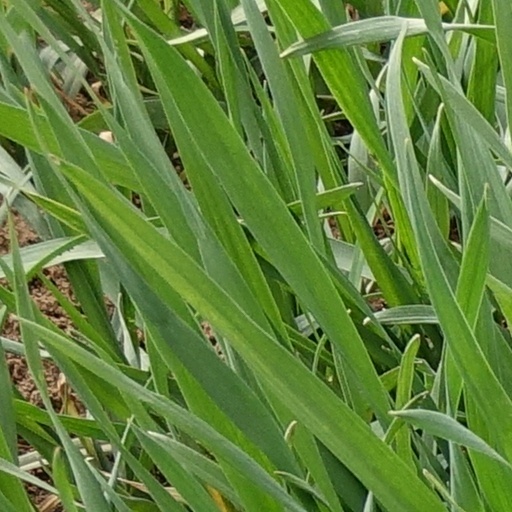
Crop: wheat